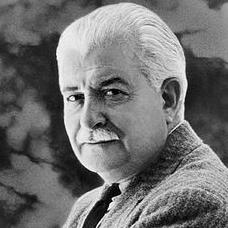
Age: 73